Question: Please indicate a possible affordance area of the boxing_punching_bag that can be used for punching
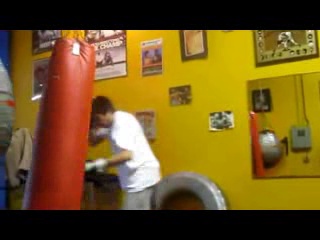
Answer: [19.5, 38, 96.5, 209]